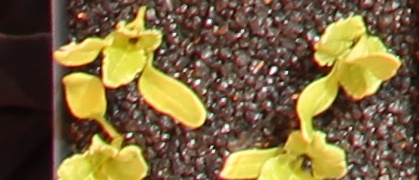
Label: Sugar beet